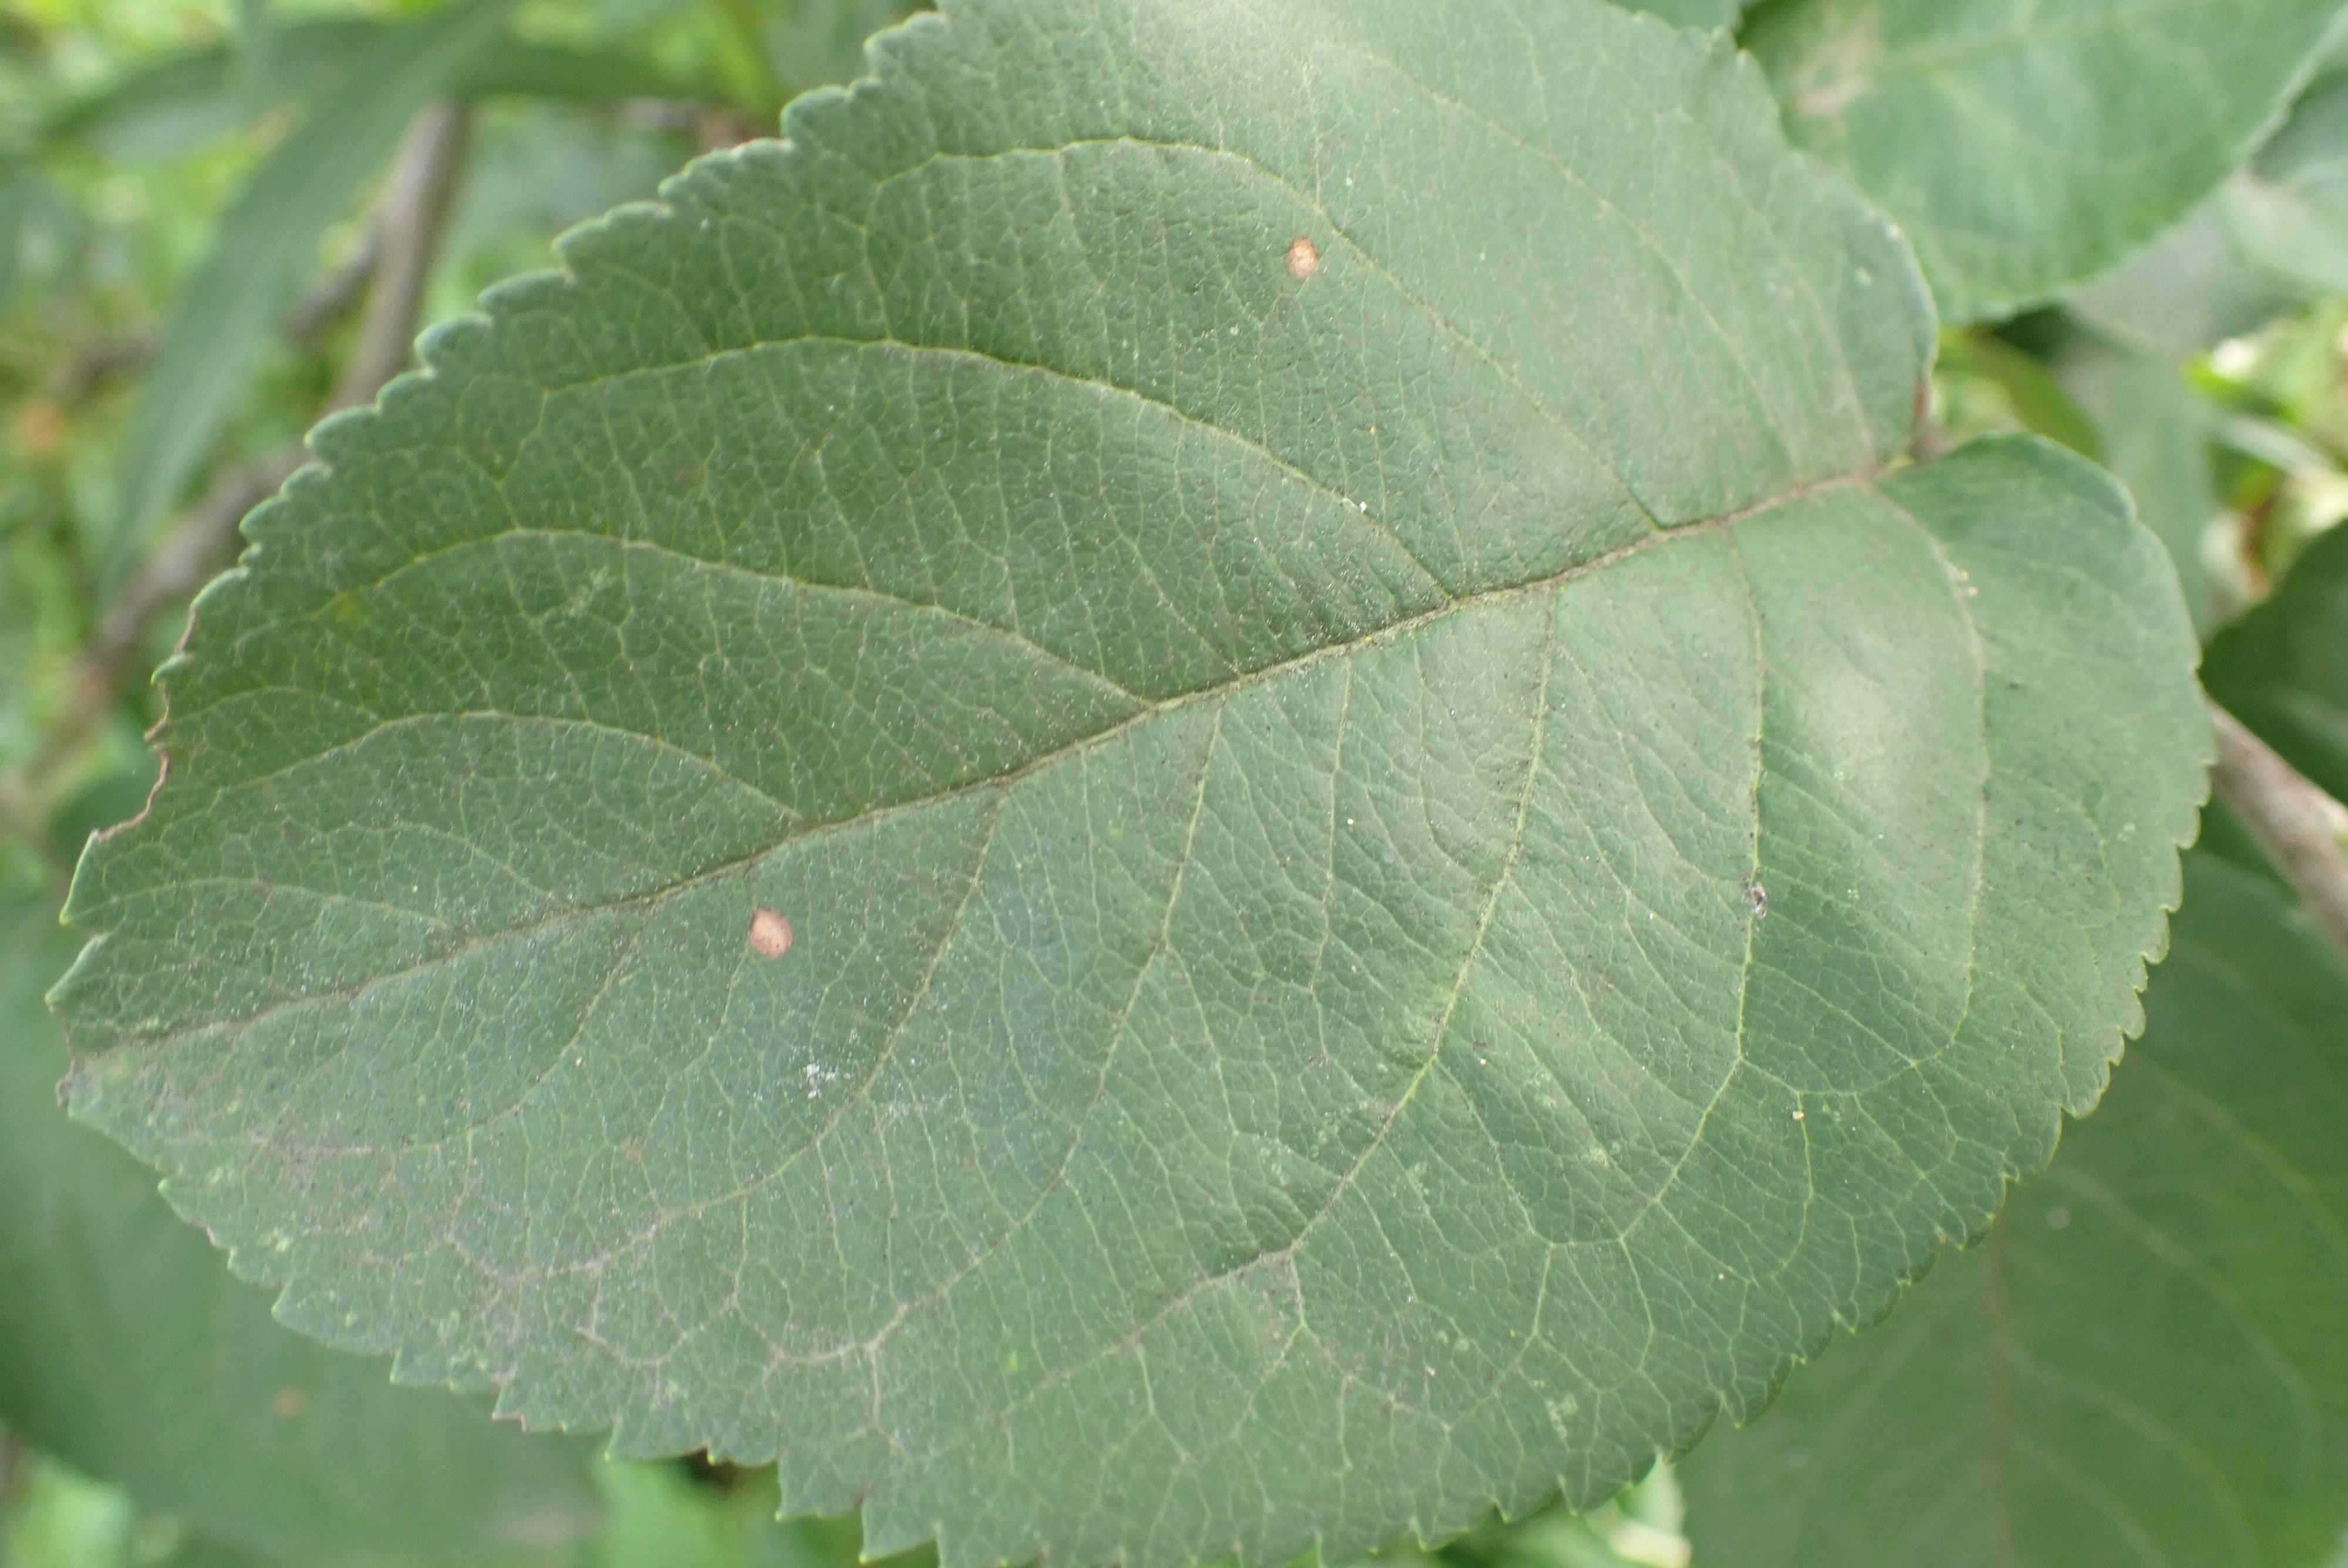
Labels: frog_eye_leaf_spot